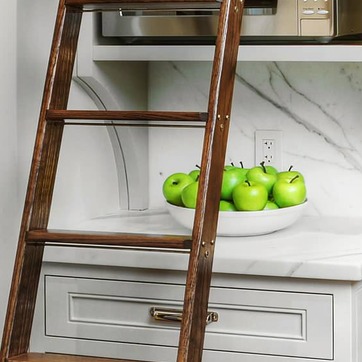
Material: food